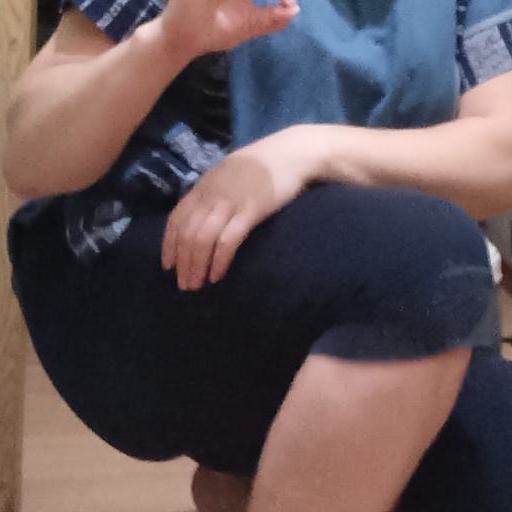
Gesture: no_gesture